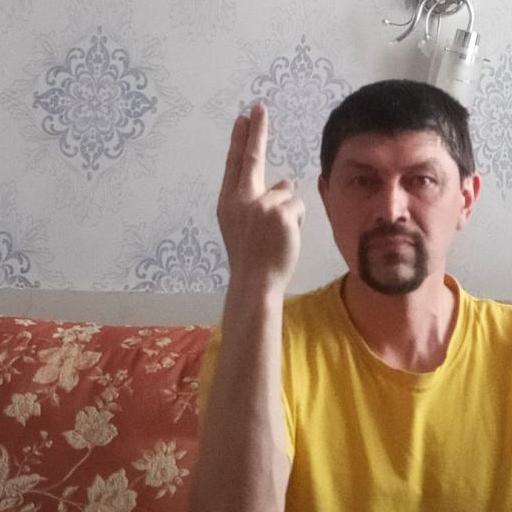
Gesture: two_up_inverted